Gaff rig

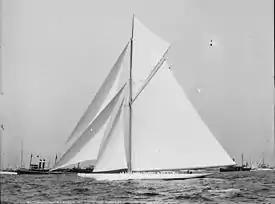
Reliance, a competitor in the 1903 America's Cup and the largest gaff rigged cutter ever built

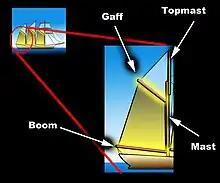
A gaff rigged sail and its surrounding spars

Gaff rig is a sailing rig (configuration of sails, mast and stays) in which the sail is four-cornered, fore-and-aft rigged, controlled at its peak and, usually, its entire head by a spar (pole) called the "gaff". Because of the size and shape of the sail, a gaff rig will have running backstays rather than permanent backstays.